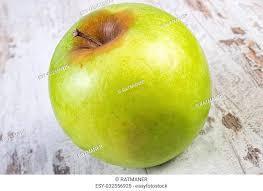
Label: apples